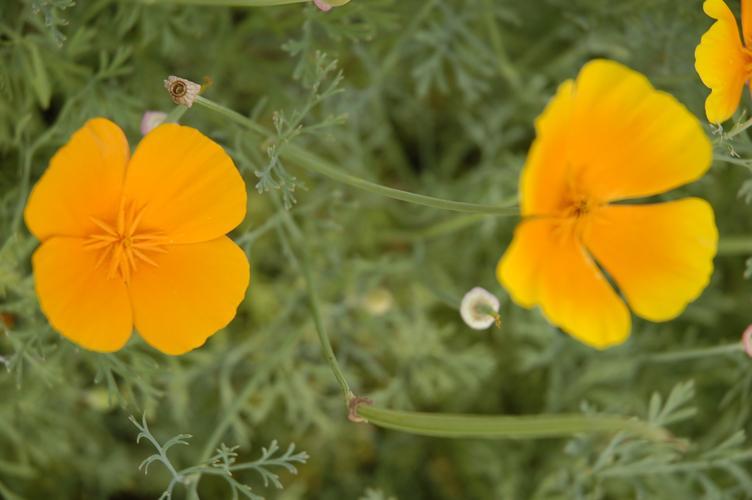
Label: californian poppy